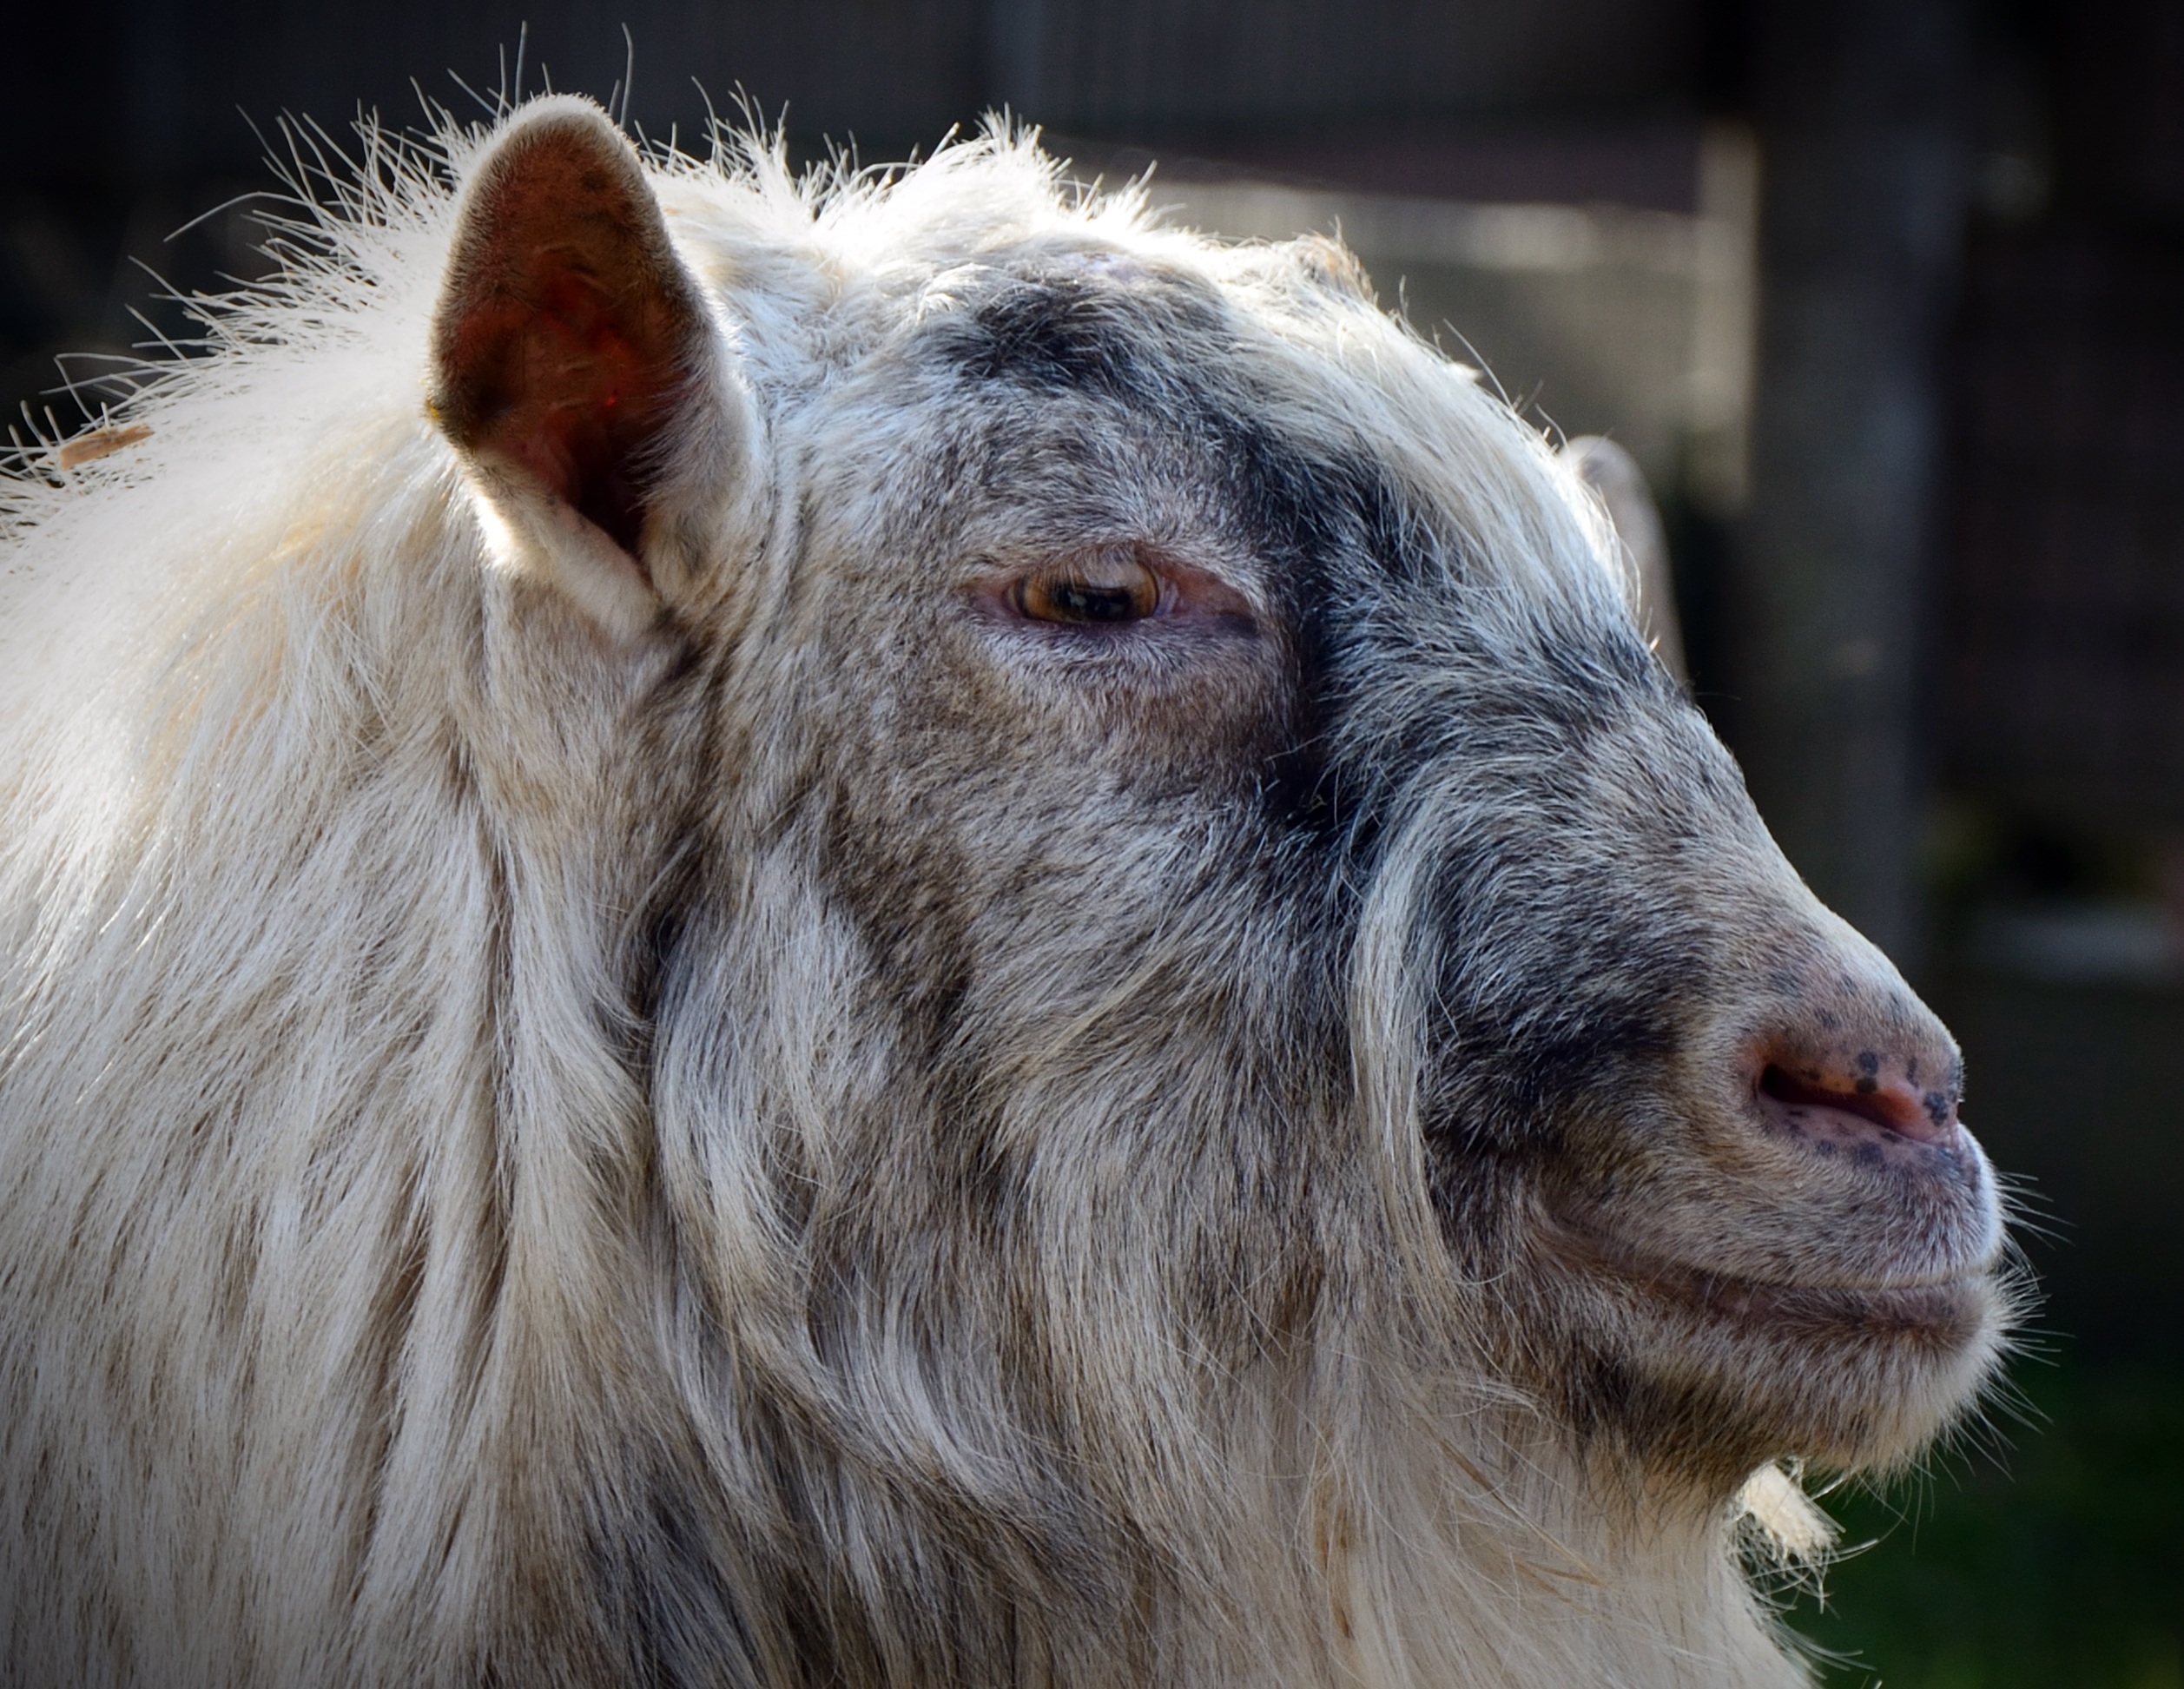
wildlife, goat, horn, portrait, pasture, livestock, sheep, mammal, mane, fauna, close up, face, goats, furry, head, vertebrate, sheeps, goat's head, cattle like mammal, cow goat family